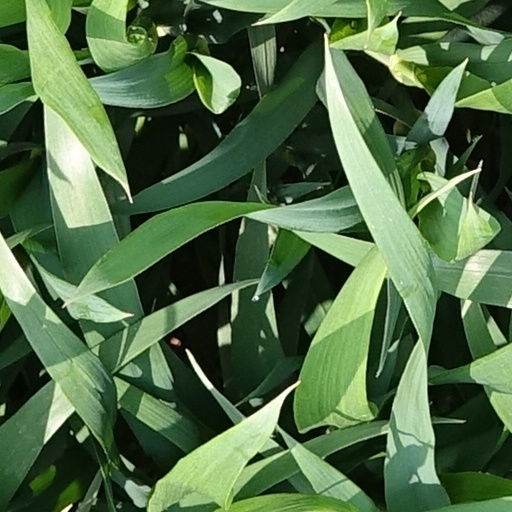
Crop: wheat